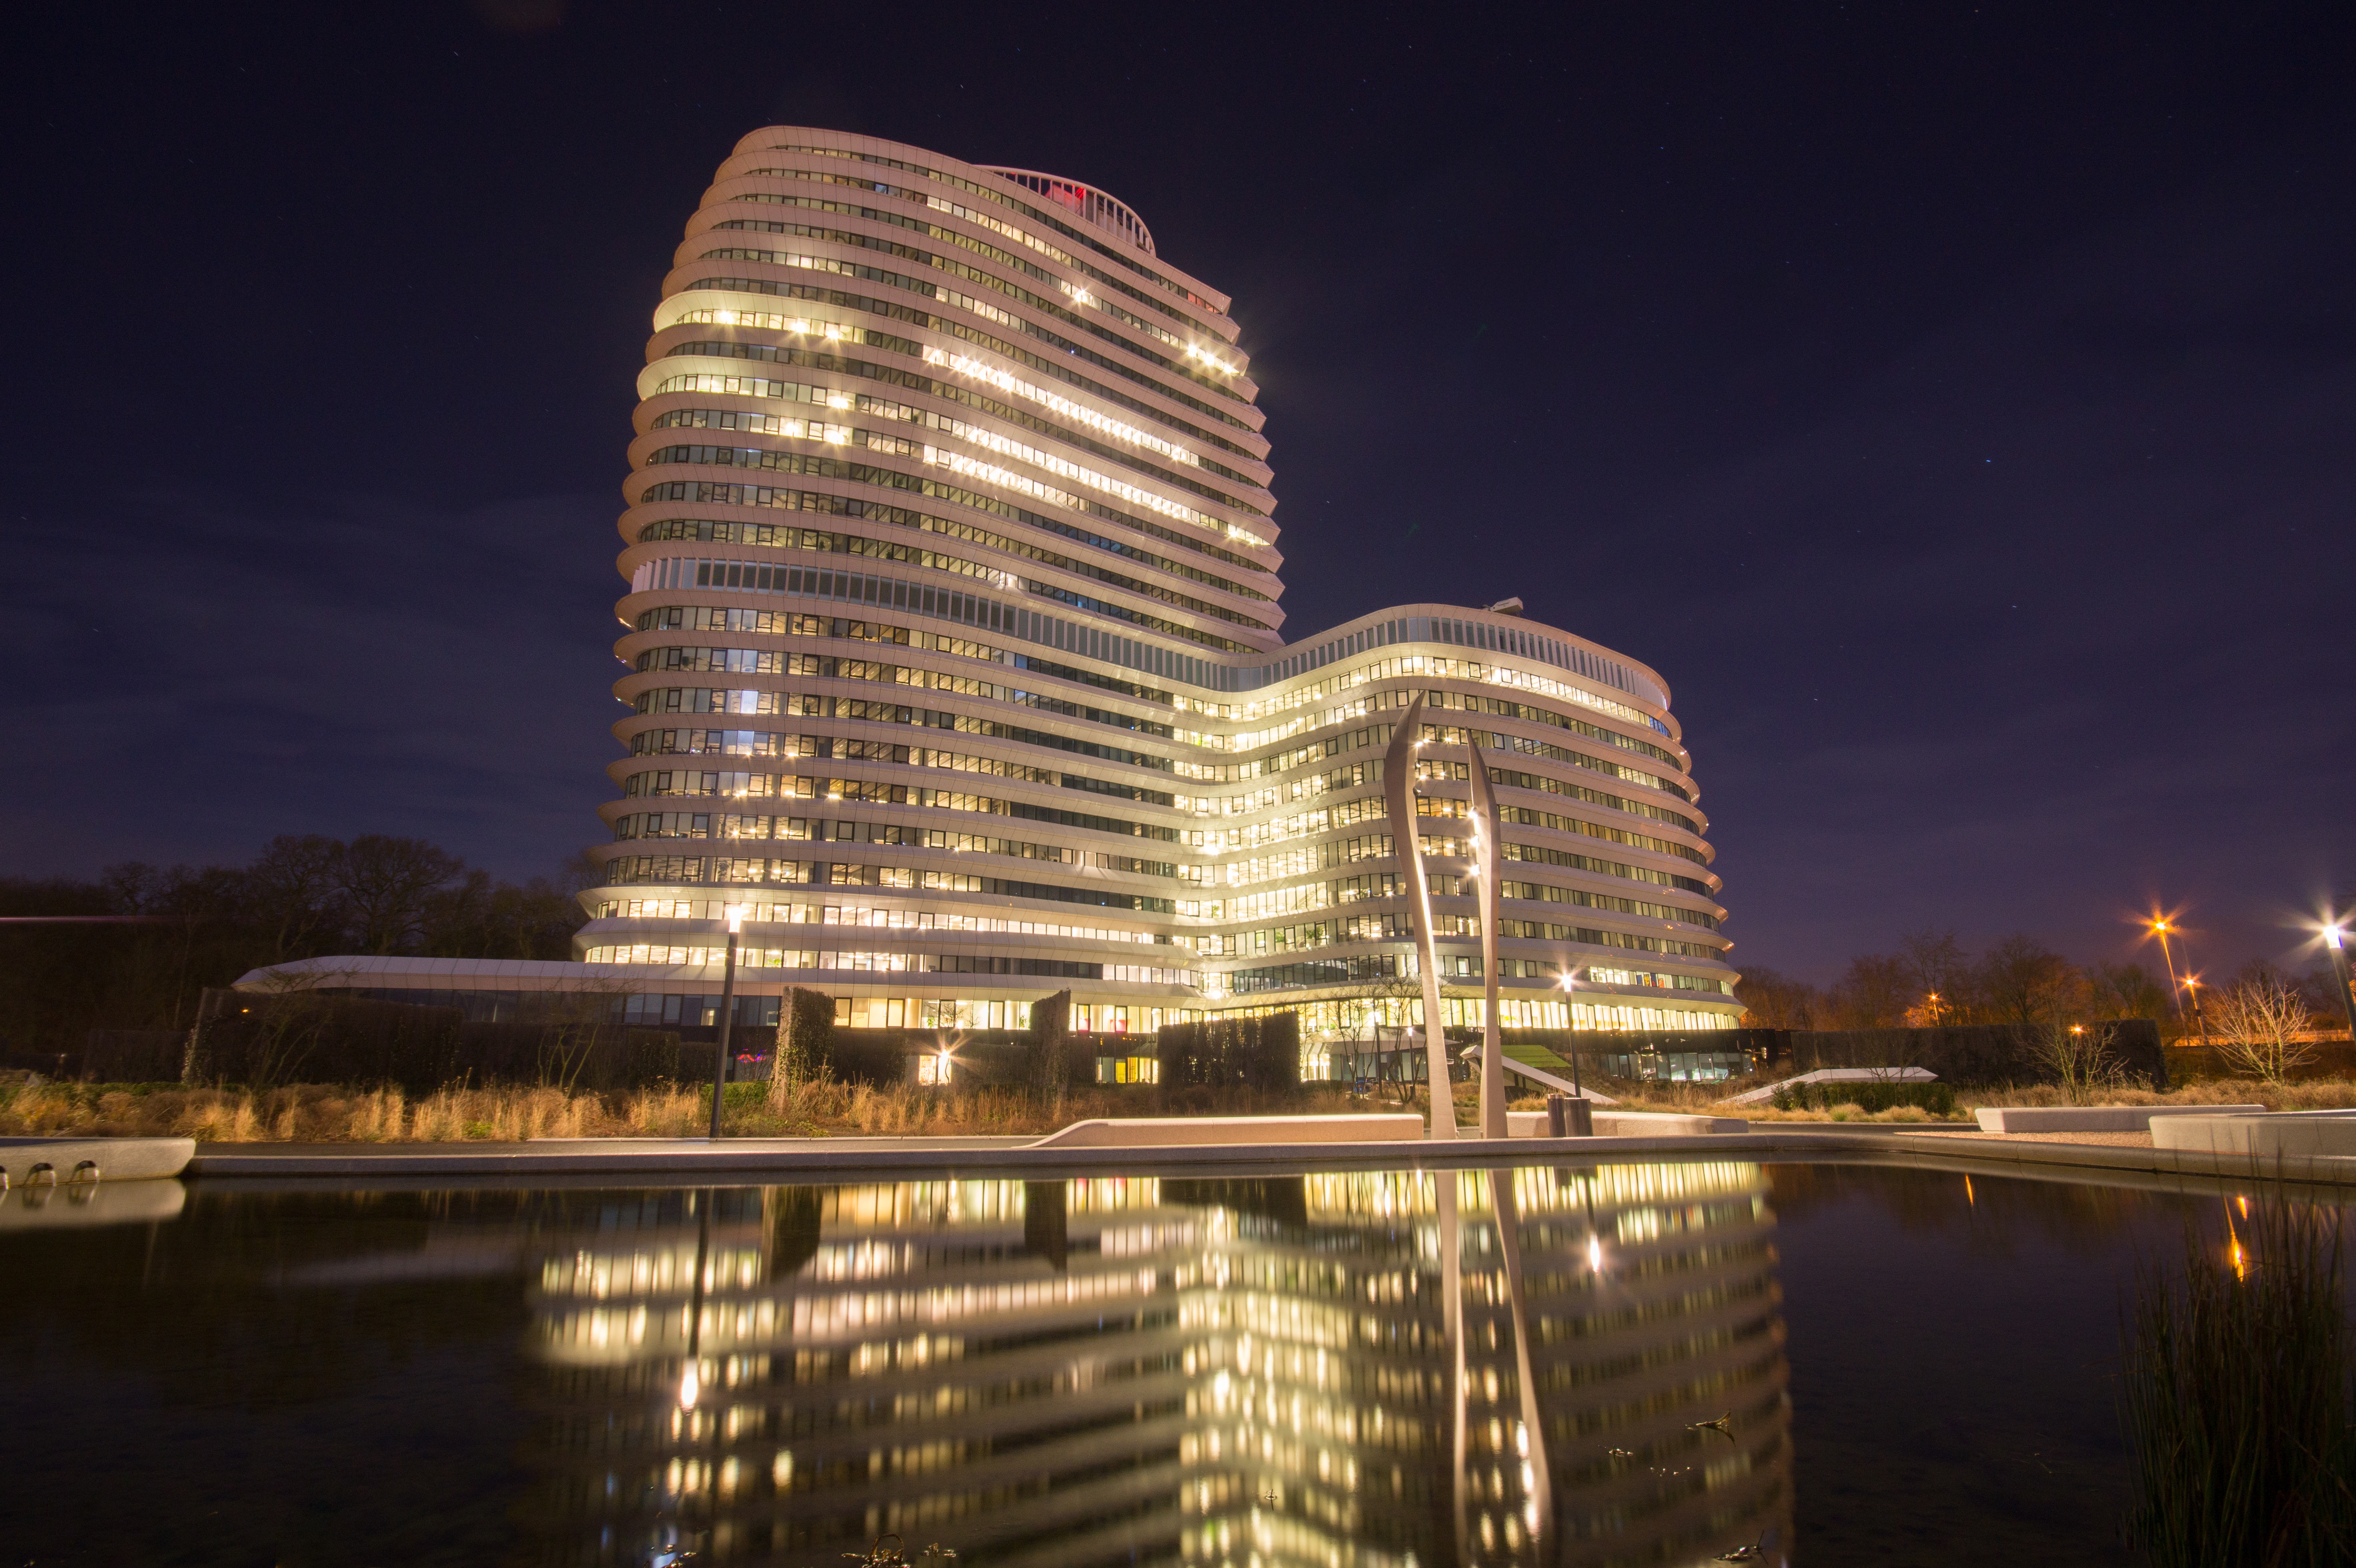
architecture, skyline, night, building, city, skyscraper, cityscape, downtown, dusk, evening, reflection, tower, landmark, tower block, high rise, lights, hotel, metropolis, urban area, human settlement, metropolitan area